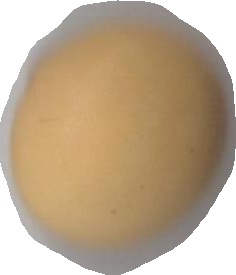
Variety: Dega